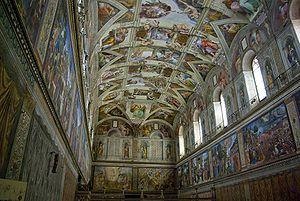
La chapelle sixtine
Rome /ʁɔm/ est la capitale de l'Italie. Située au centre-ouest de la péninsule italienne, près de la mer Tyrrhénienne, elle est également la capitale de la région du Latium, et fut celle de l'Empire romain durant 357 ans. En 2019, elle compte 2 844 395 habitants établis sur 1 285 km², ce qui fait d'elle la commune la plus peuplée d'Italie et la troisième plus étendue d'Europe après Moscou et Londres. Son aire urbaine recense 4 356 403 habitants en 2016. Elle présente en outre la particularité de contenir un État enclavé dans son territoire : la cité-État du Vatican, dont le pape est le souverain. C'est le seul exemple existant d'un État à l'intérieur d'une ville.